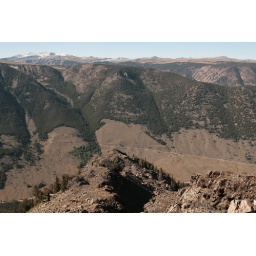
Beartooths from the overlook--probably at over 8000ft; mountain bike trail visible across